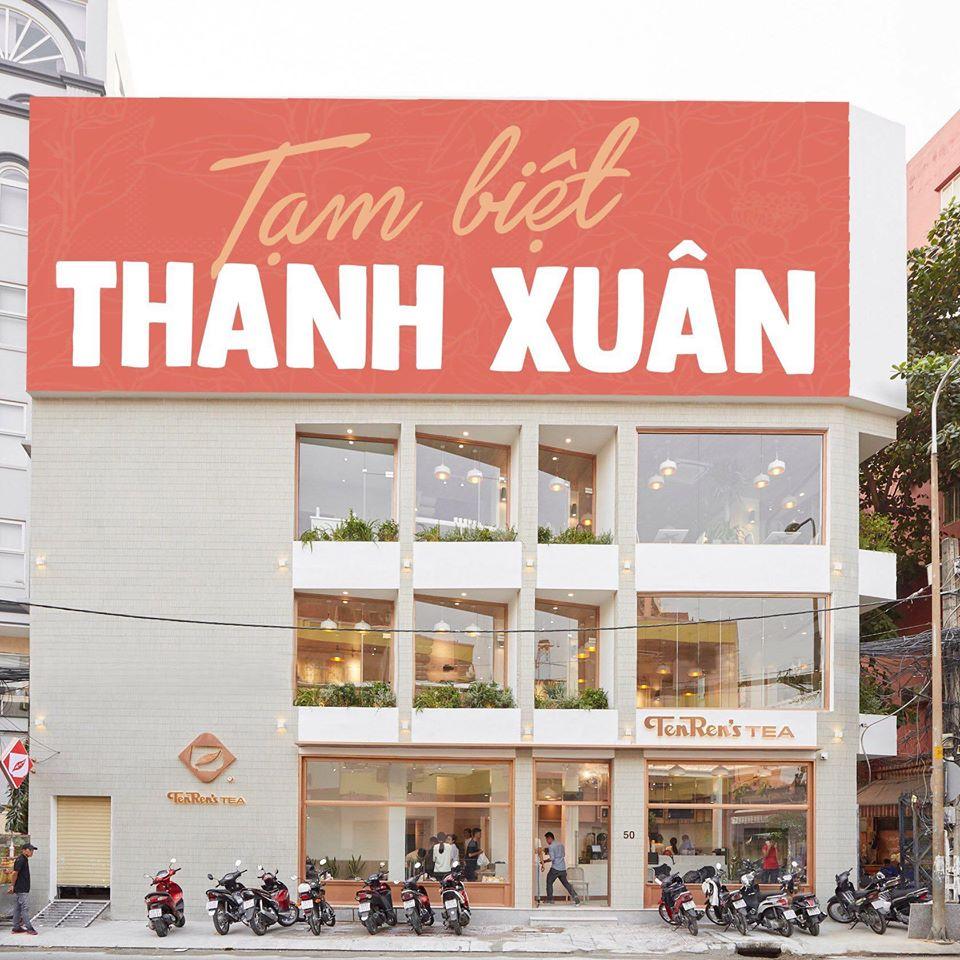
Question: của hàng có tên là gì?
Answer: tenren ' stea